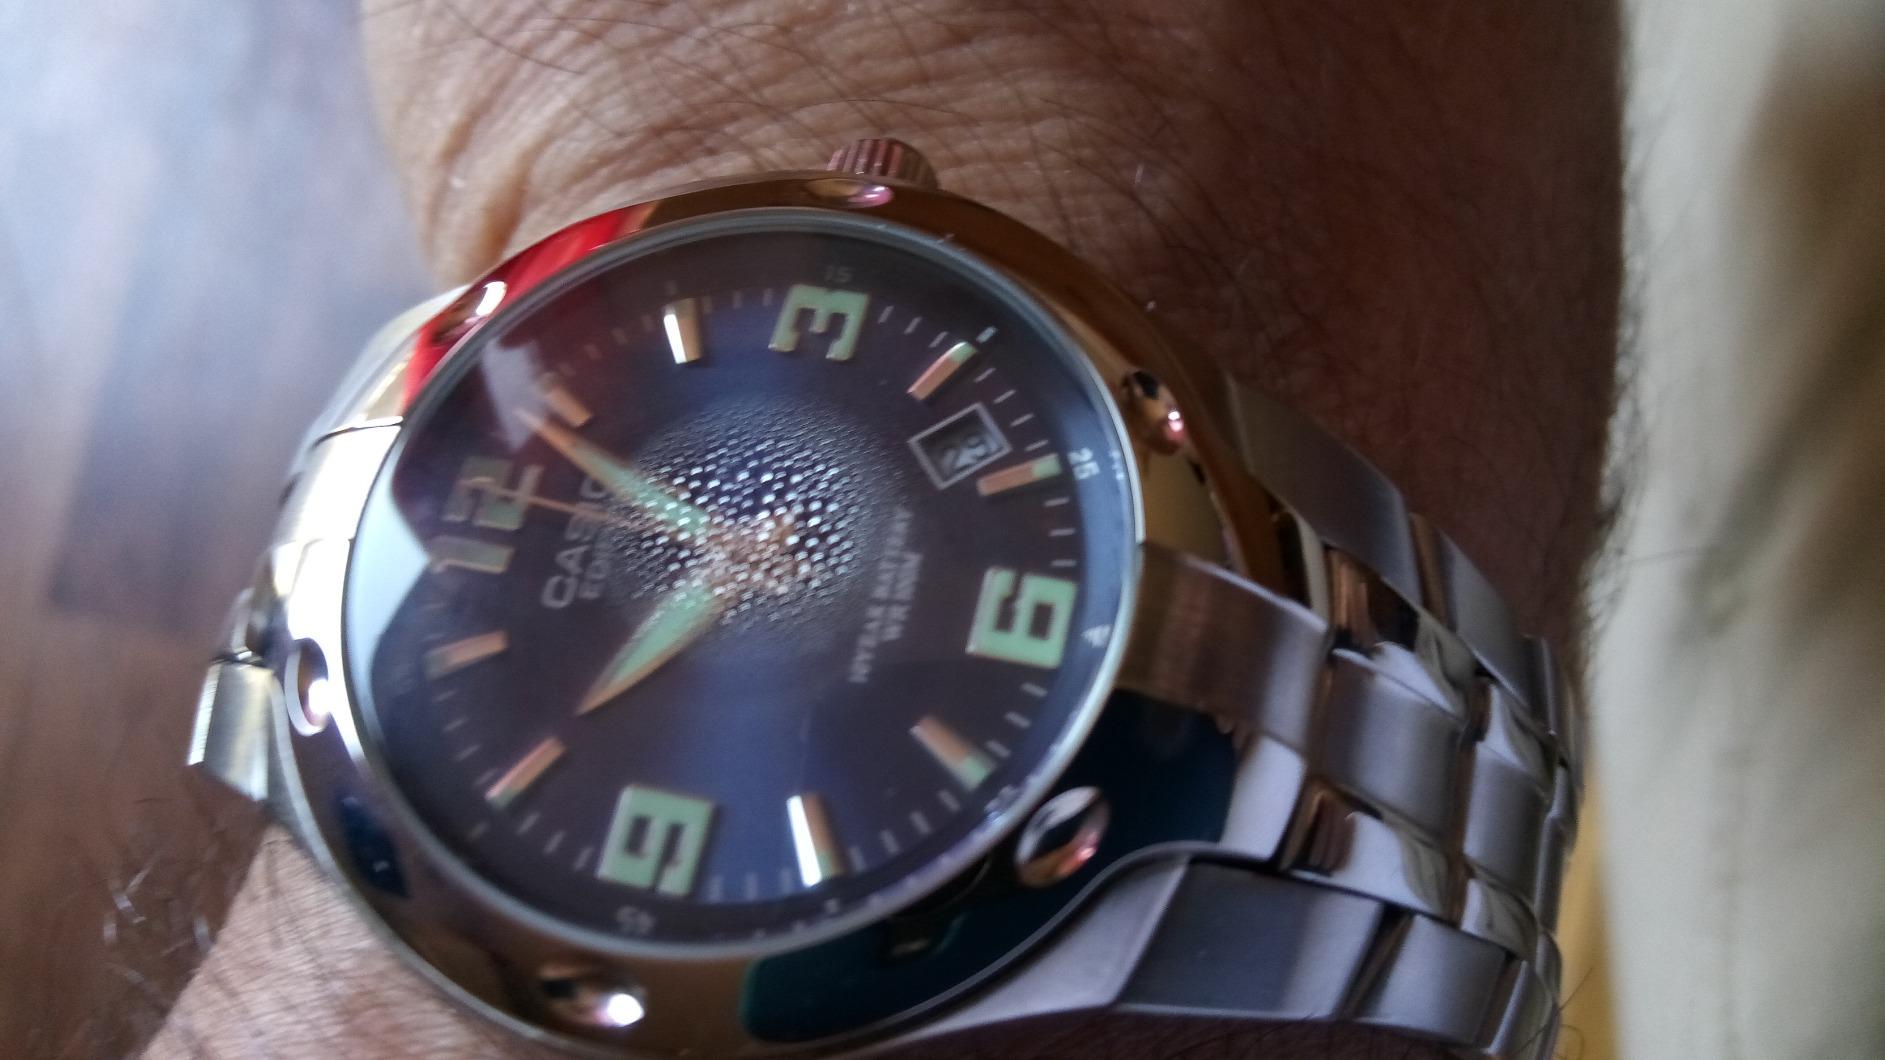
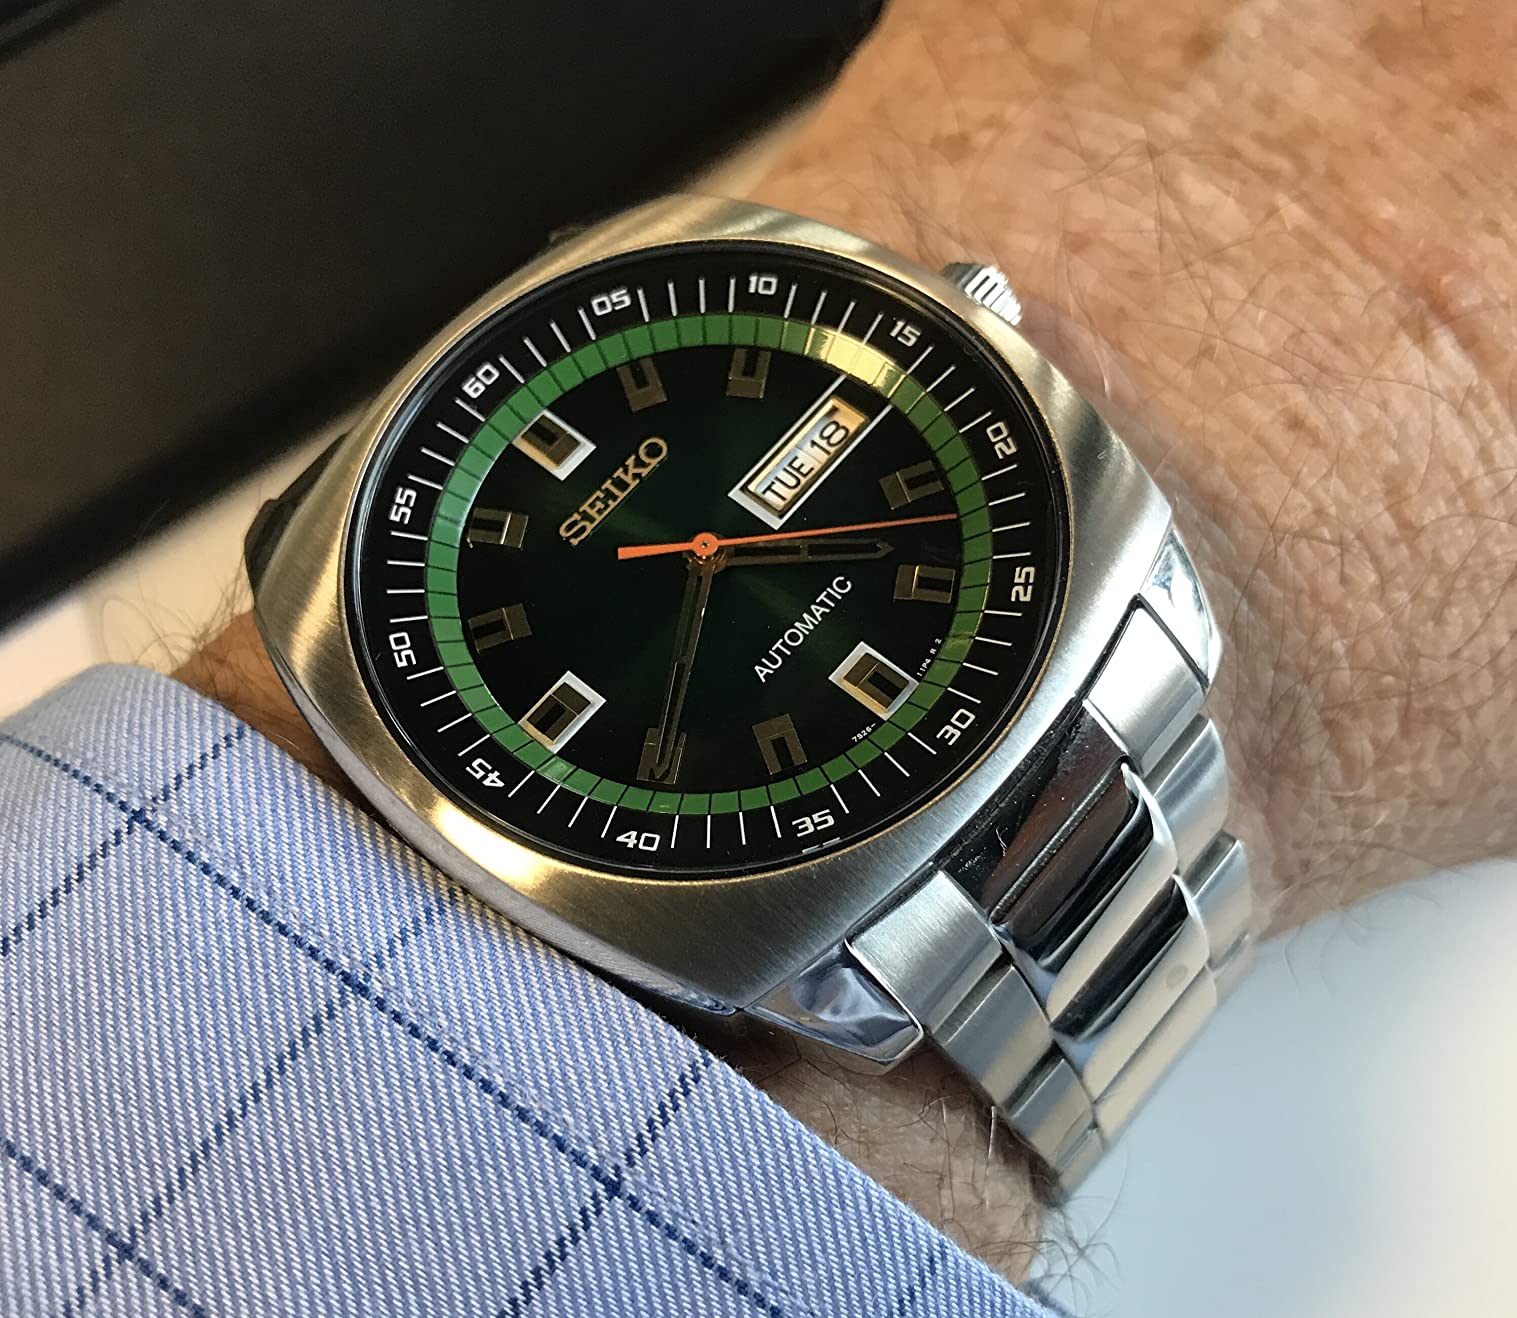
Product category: accessories_watch
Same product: no